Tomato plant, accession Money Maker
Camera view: vertical (180 deg); turntable rotation: 90 degrees
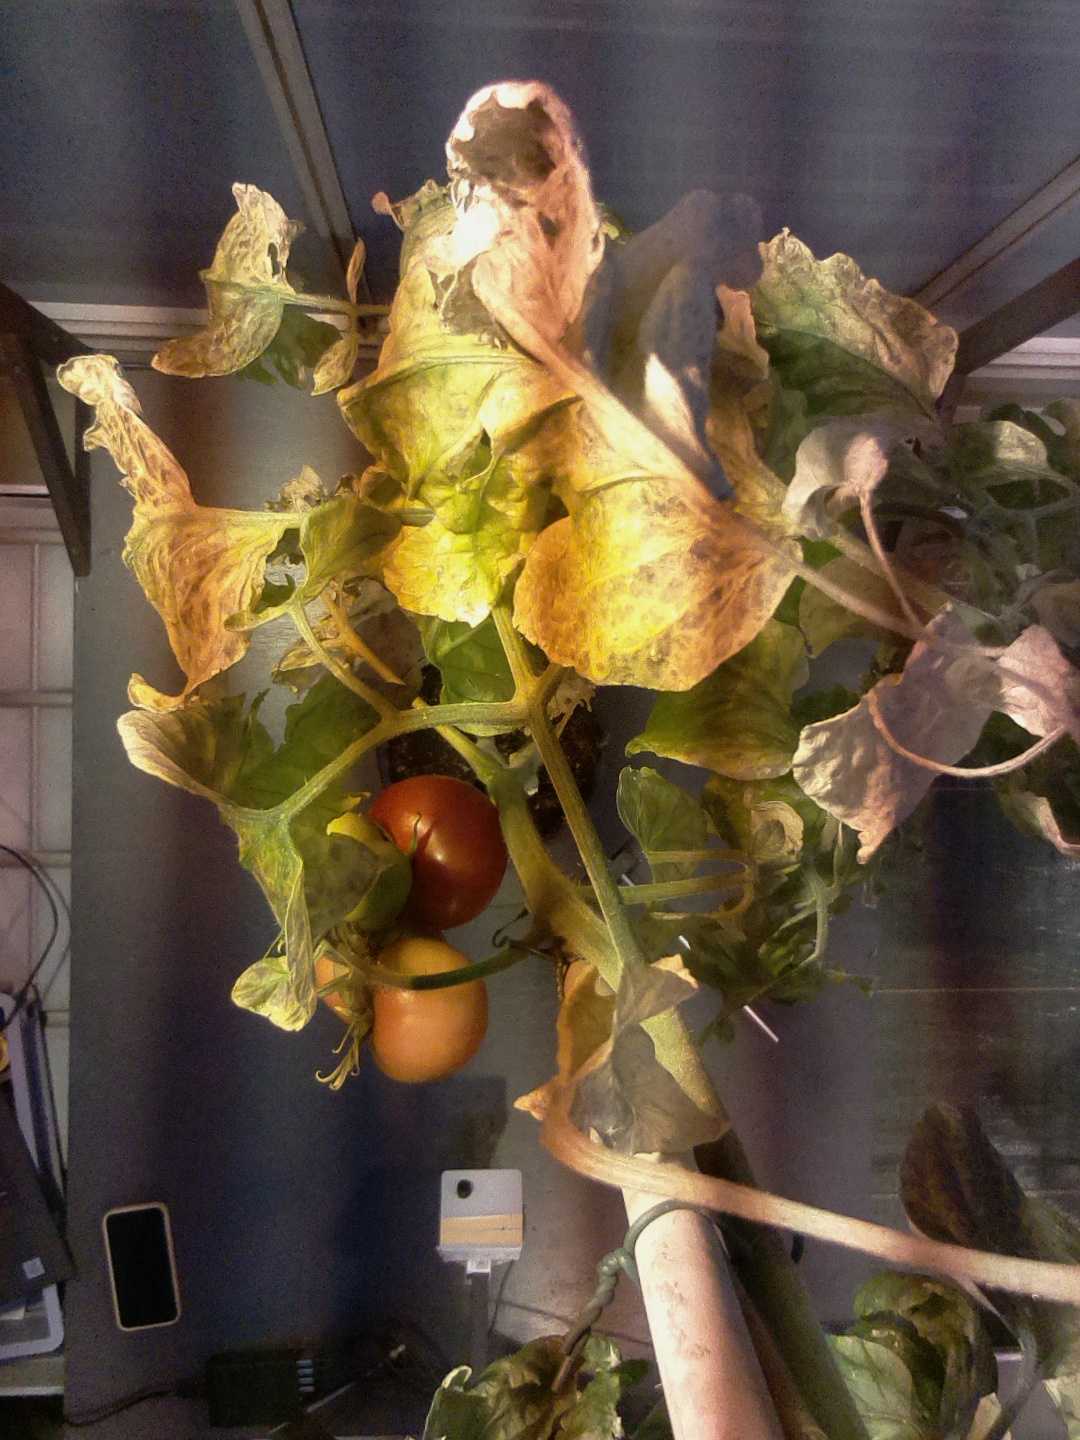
BBCH growth stage 82: 20%-30% of fruits show typical fully ripe color